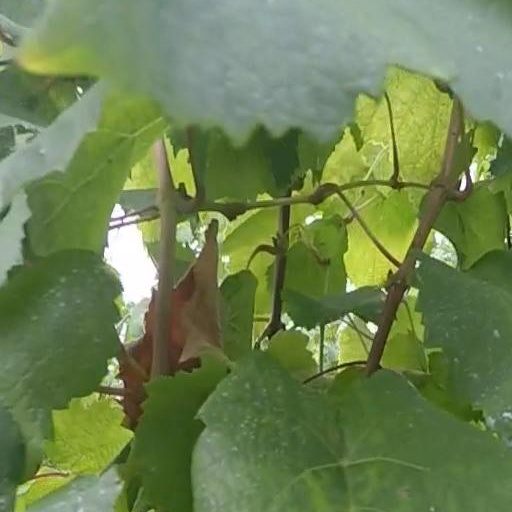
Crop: grape